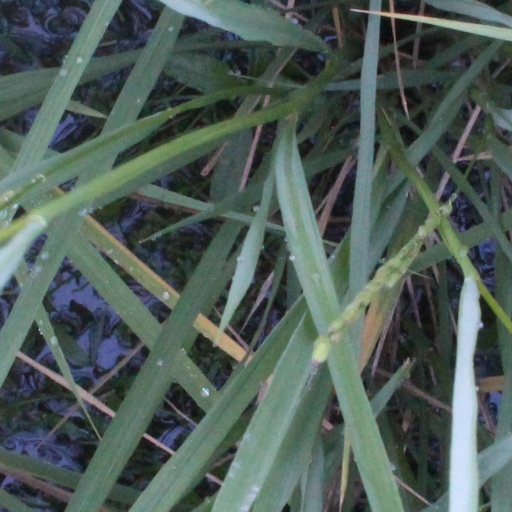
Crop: rice